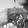
ASL letter: H